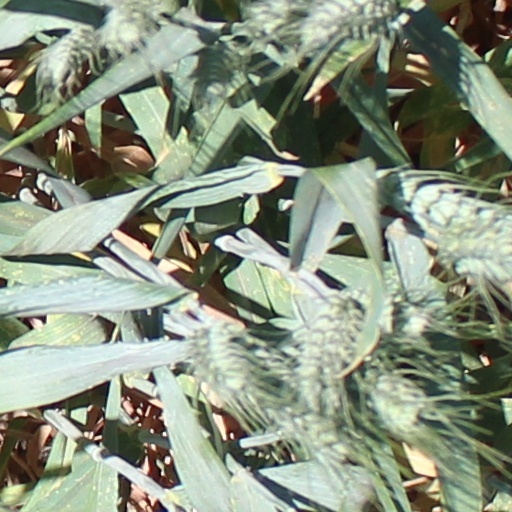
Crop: wheat